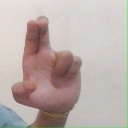
अक्षर: आ